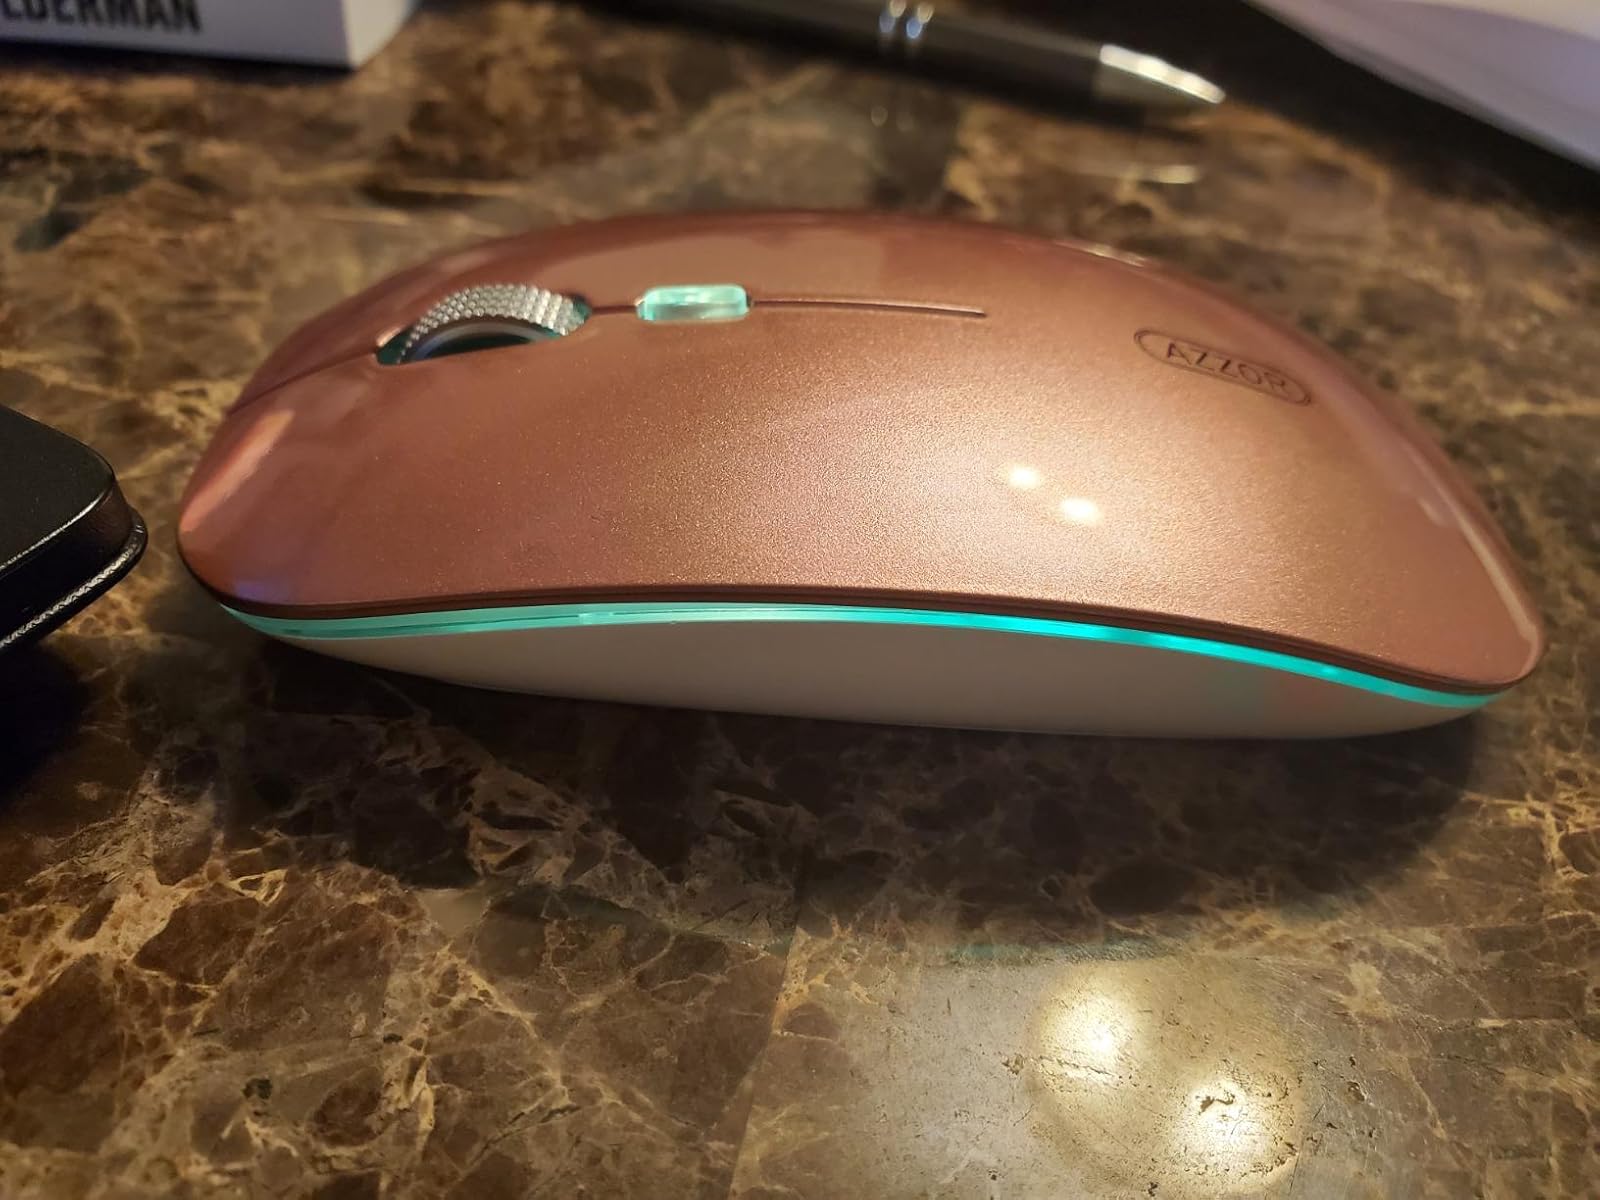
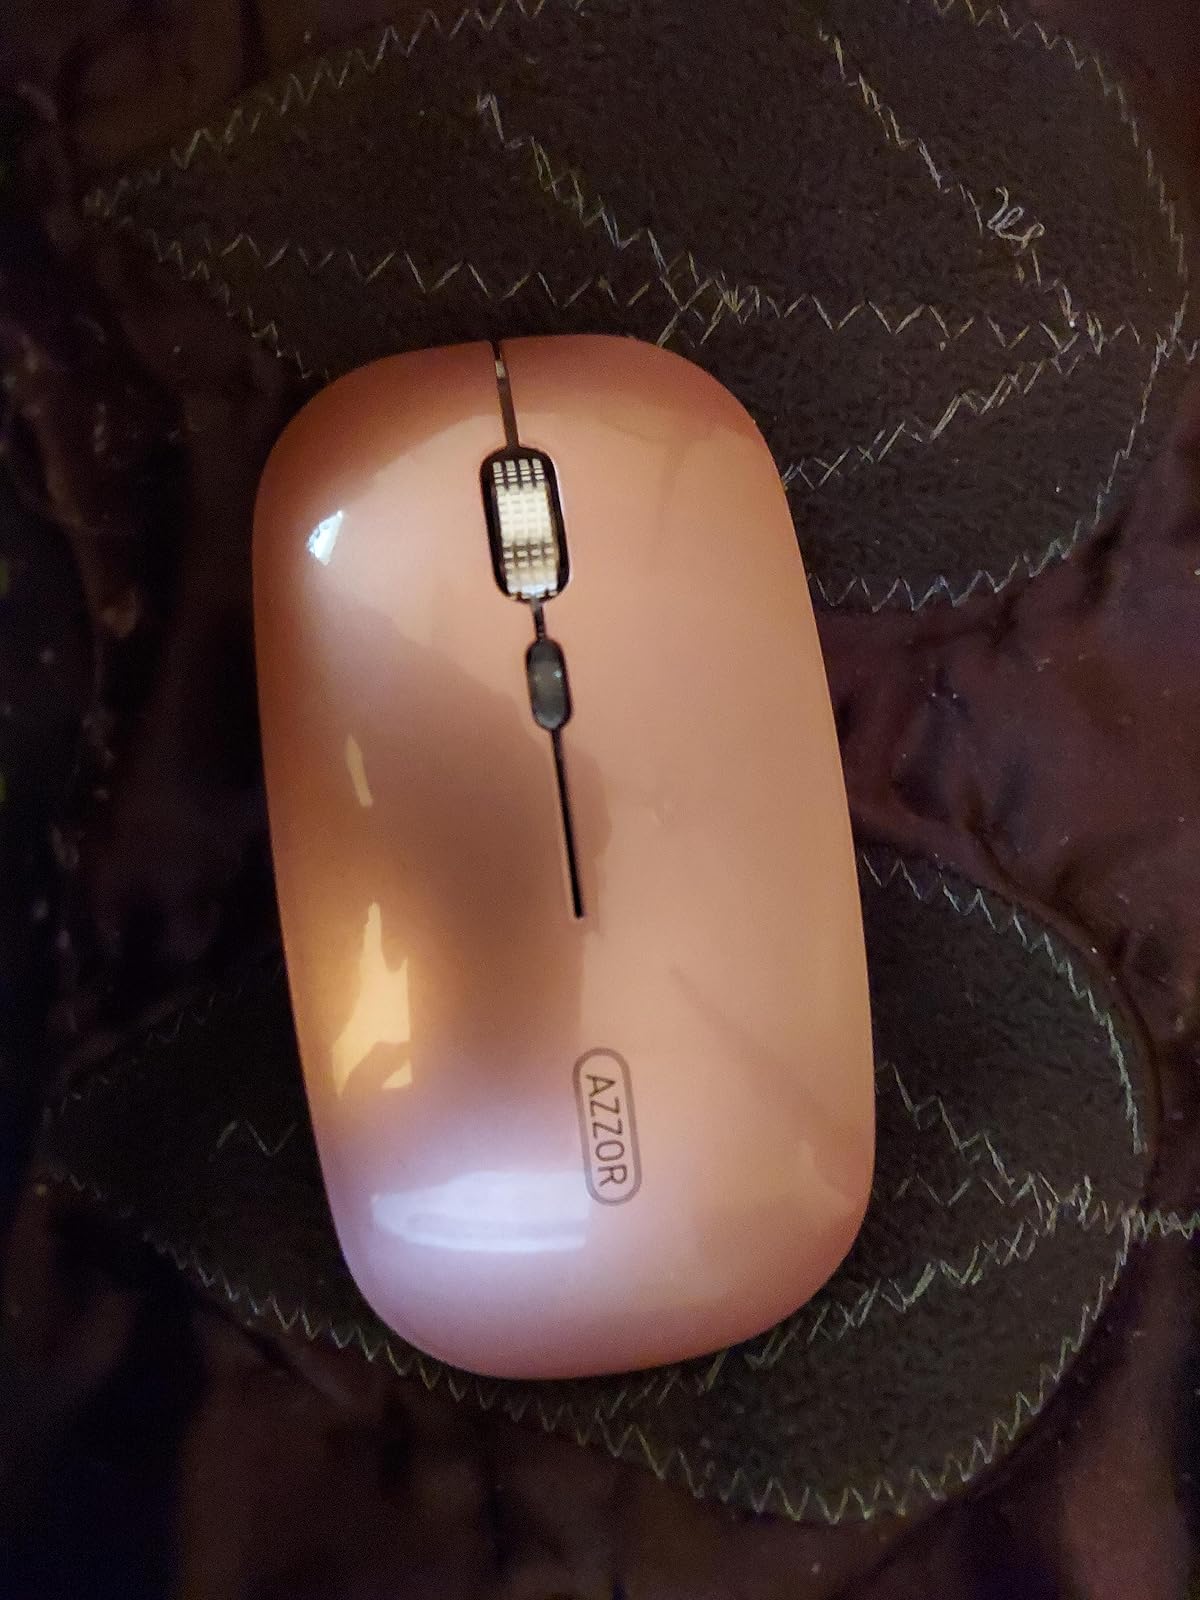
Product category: mouse
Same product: yes